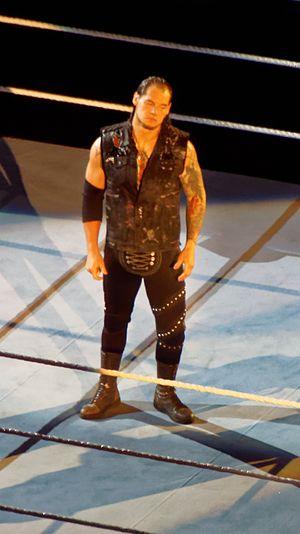
L’édition 2017 de SummerSlam est une manifestation de catch télédiffusée et visible uniquement en paiement à la séance. L'événement, produit par la World Wrestling Entertainment, a eu lieu le 20 août 2017 dans la salle omnisports Barclays Center à Brooklyn, dans l'état de New York. Il s'agit de la trentième édition de SummerSlam, pay-per-view annuel, qui fait partie avec le Royal Rumble, WrestleMania et les Survivor Series du « Big Four » à savoir « les Quatre Grands ». Plusieurs Superstars sont les vedettes de l'affiche officielle.